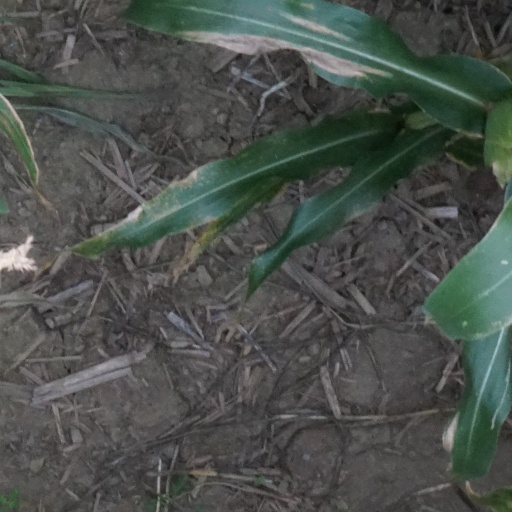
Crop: maize; corn